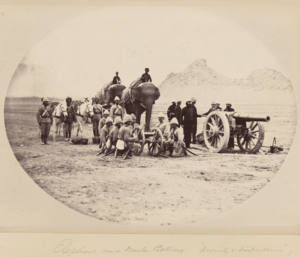
Ce cliché d'une batterie d'éléphants et de mules est extrait d'un album de photographies historiques rares de personnalités et de sites associés à la seconde guerre anglo-afghane. Les mules à gauche de la photographie étaient chargées de transporter l'équipement ou de tracter le petit canon de campagne, tandis que les éléphants devaient traîner le grand canon. Les hommes photographiés sont des soldats britanniques et des cipayes indiens. Le groupe agenouillé autour du petit canon à chargement par la bouche se prépare à tirer une fois que le soldat devant à gauche aura chargé le canon à l'aide de l'écouvillon visible dans sa main. La légende humoristique évoque les stéréotypes courants sur les éléphants («